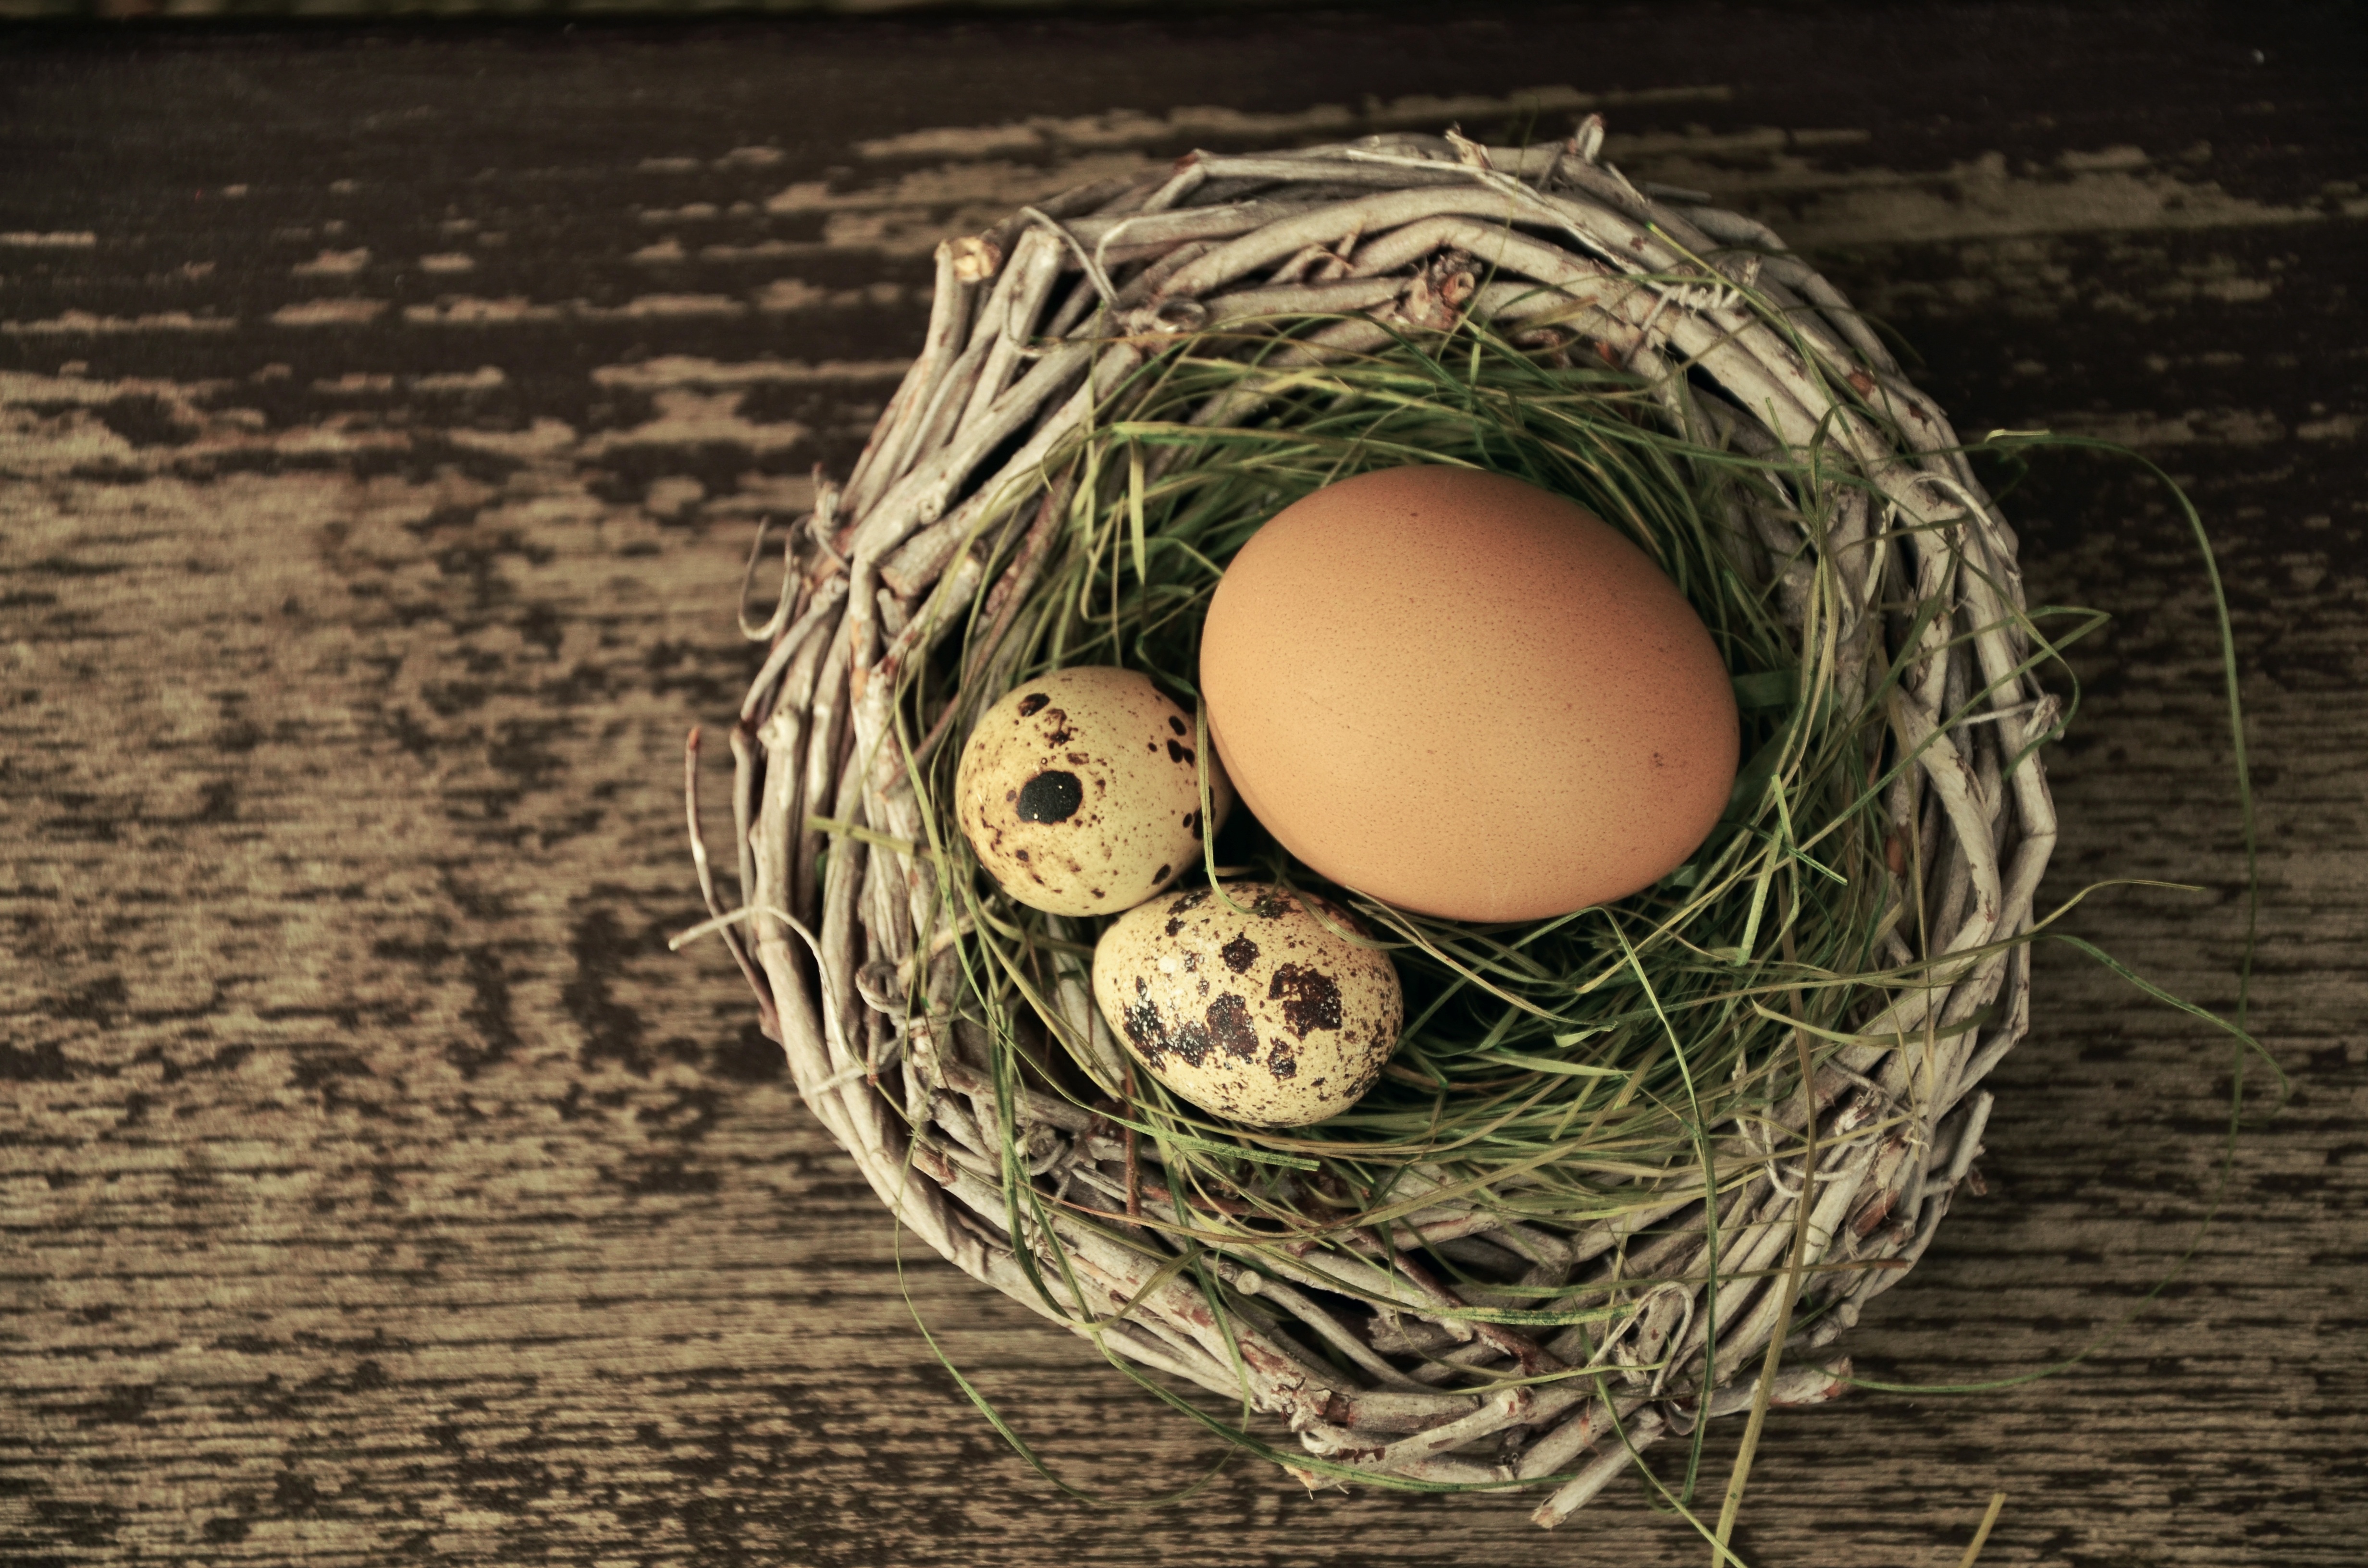
branch, bird, food, egg, twig, bird nest, easter, nest, easter decoration, easter nest